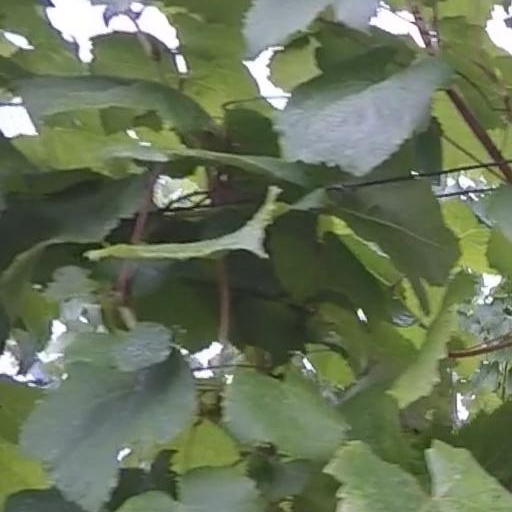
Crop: grape